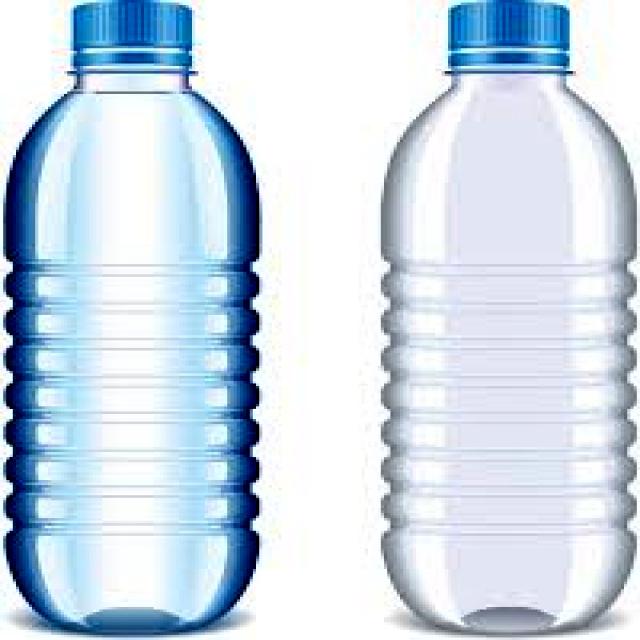
Label: Plastic